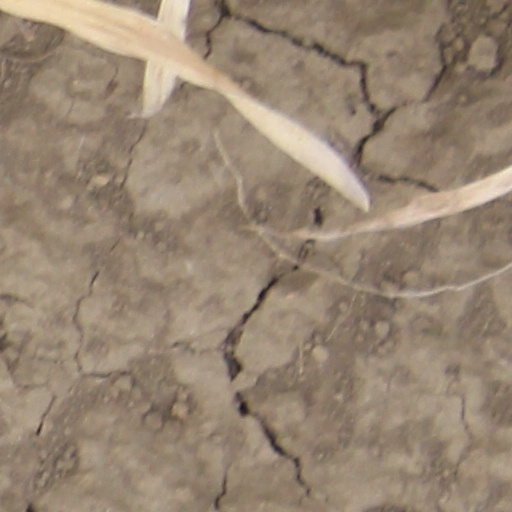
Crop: wheat